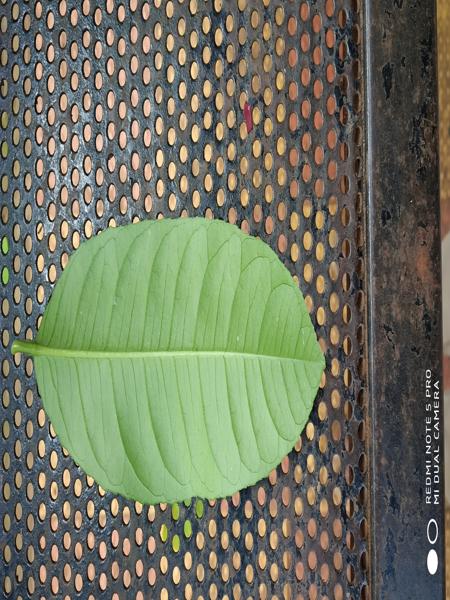
Plant: Badipala